Sandesh Museum of Communication

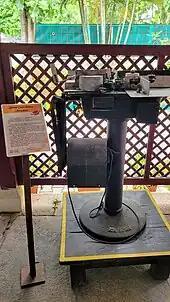
Stamp Canceling Machine from Morico, displayed at Museum of Communication, Bangalore

The structure previously housed a Government Museum in 1865, established by a Scottish surgeon Edward Balfour. The museum gives its name to 'Museum Road' the thoroughfare on which it is located. After its opening it was very popular. In coming years the museum was shifted to Kasturba Road. Over the years the building was used as the residence for a supervisor of a jail and a bank, before being part of the General Post Office.